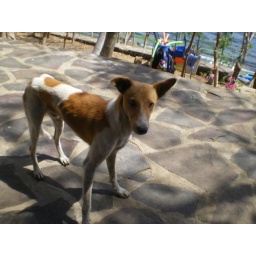
Un Perro. He liked eating the Blueberry Crisp Cliff bar that some small animal had opened in my backpack.